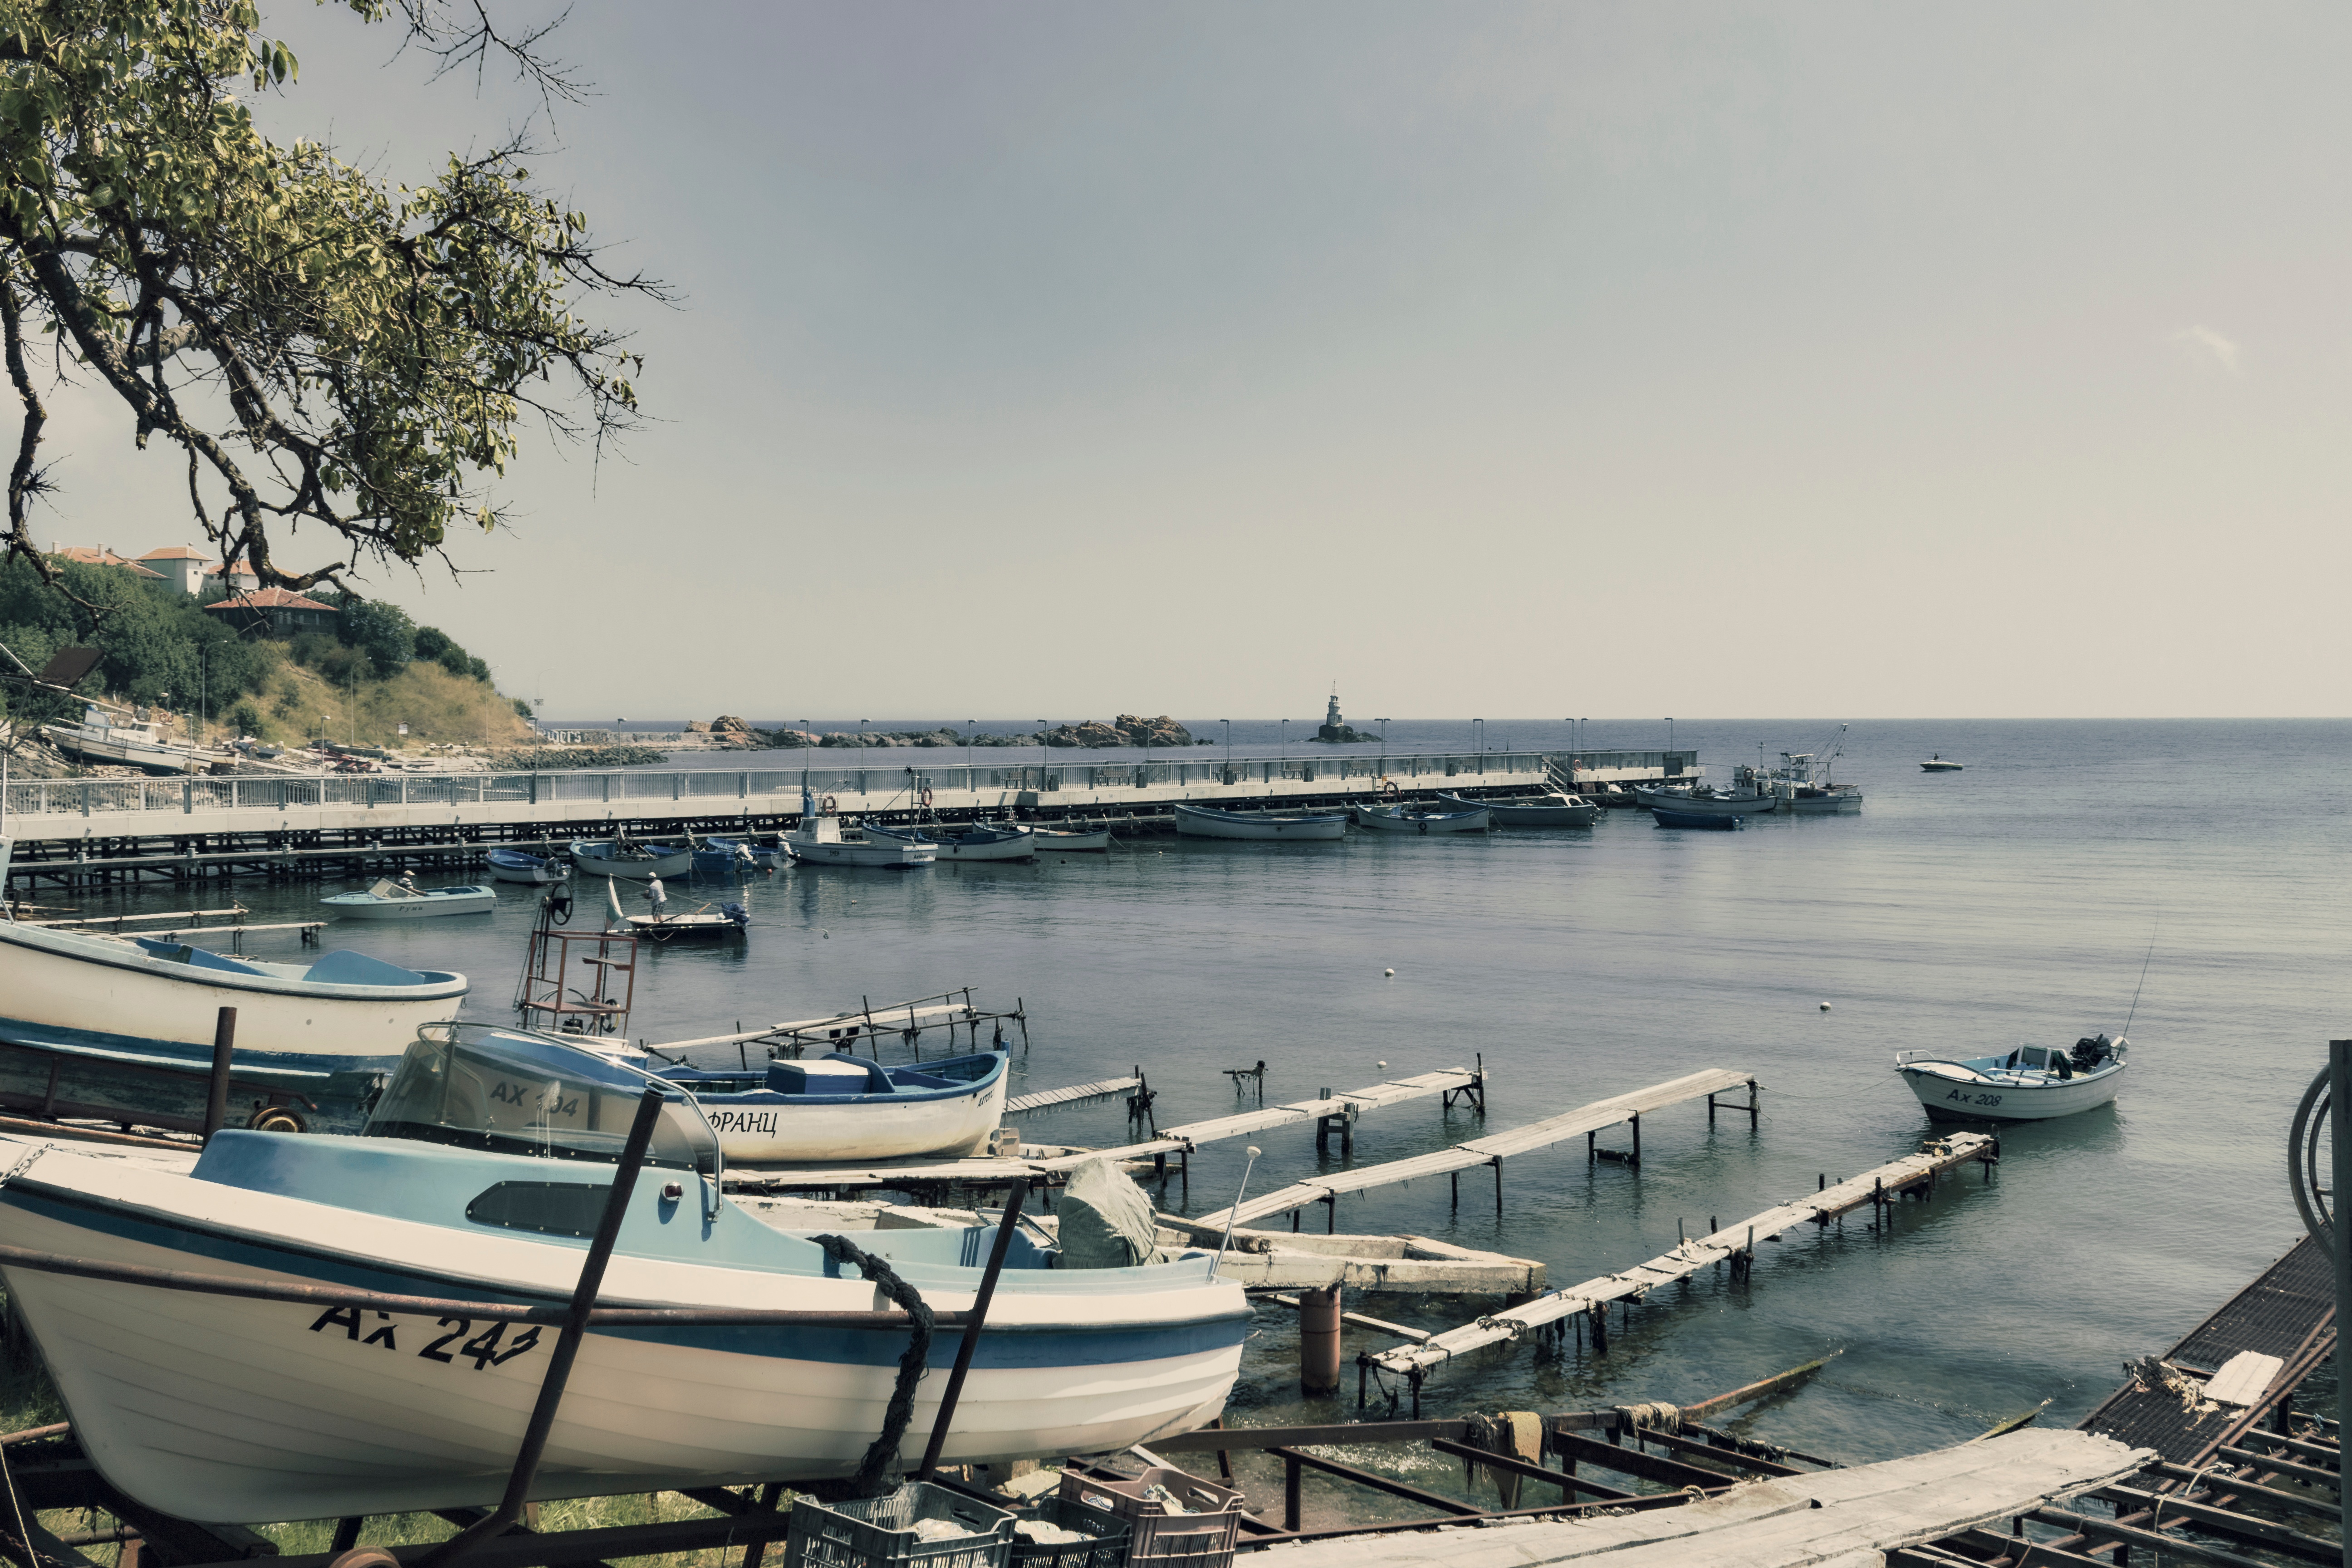
beach, sea, coast, ocean, dock, boat, shore, vehicle, bay, harbor, marina